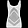
Label: T - shirt / top